Leucippus (son of Perieres)

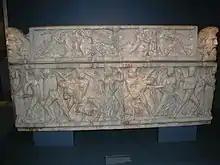
Roman sarcophagus with Castor and Pollux seizing the daughters of Leucippus, c. 160 CE.

Leucippus was the son of Gorgophone and Perieres, and brother of Aphareus, amongst others.